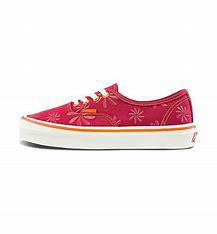
Brand: Vans
Model: OG Authentic LX